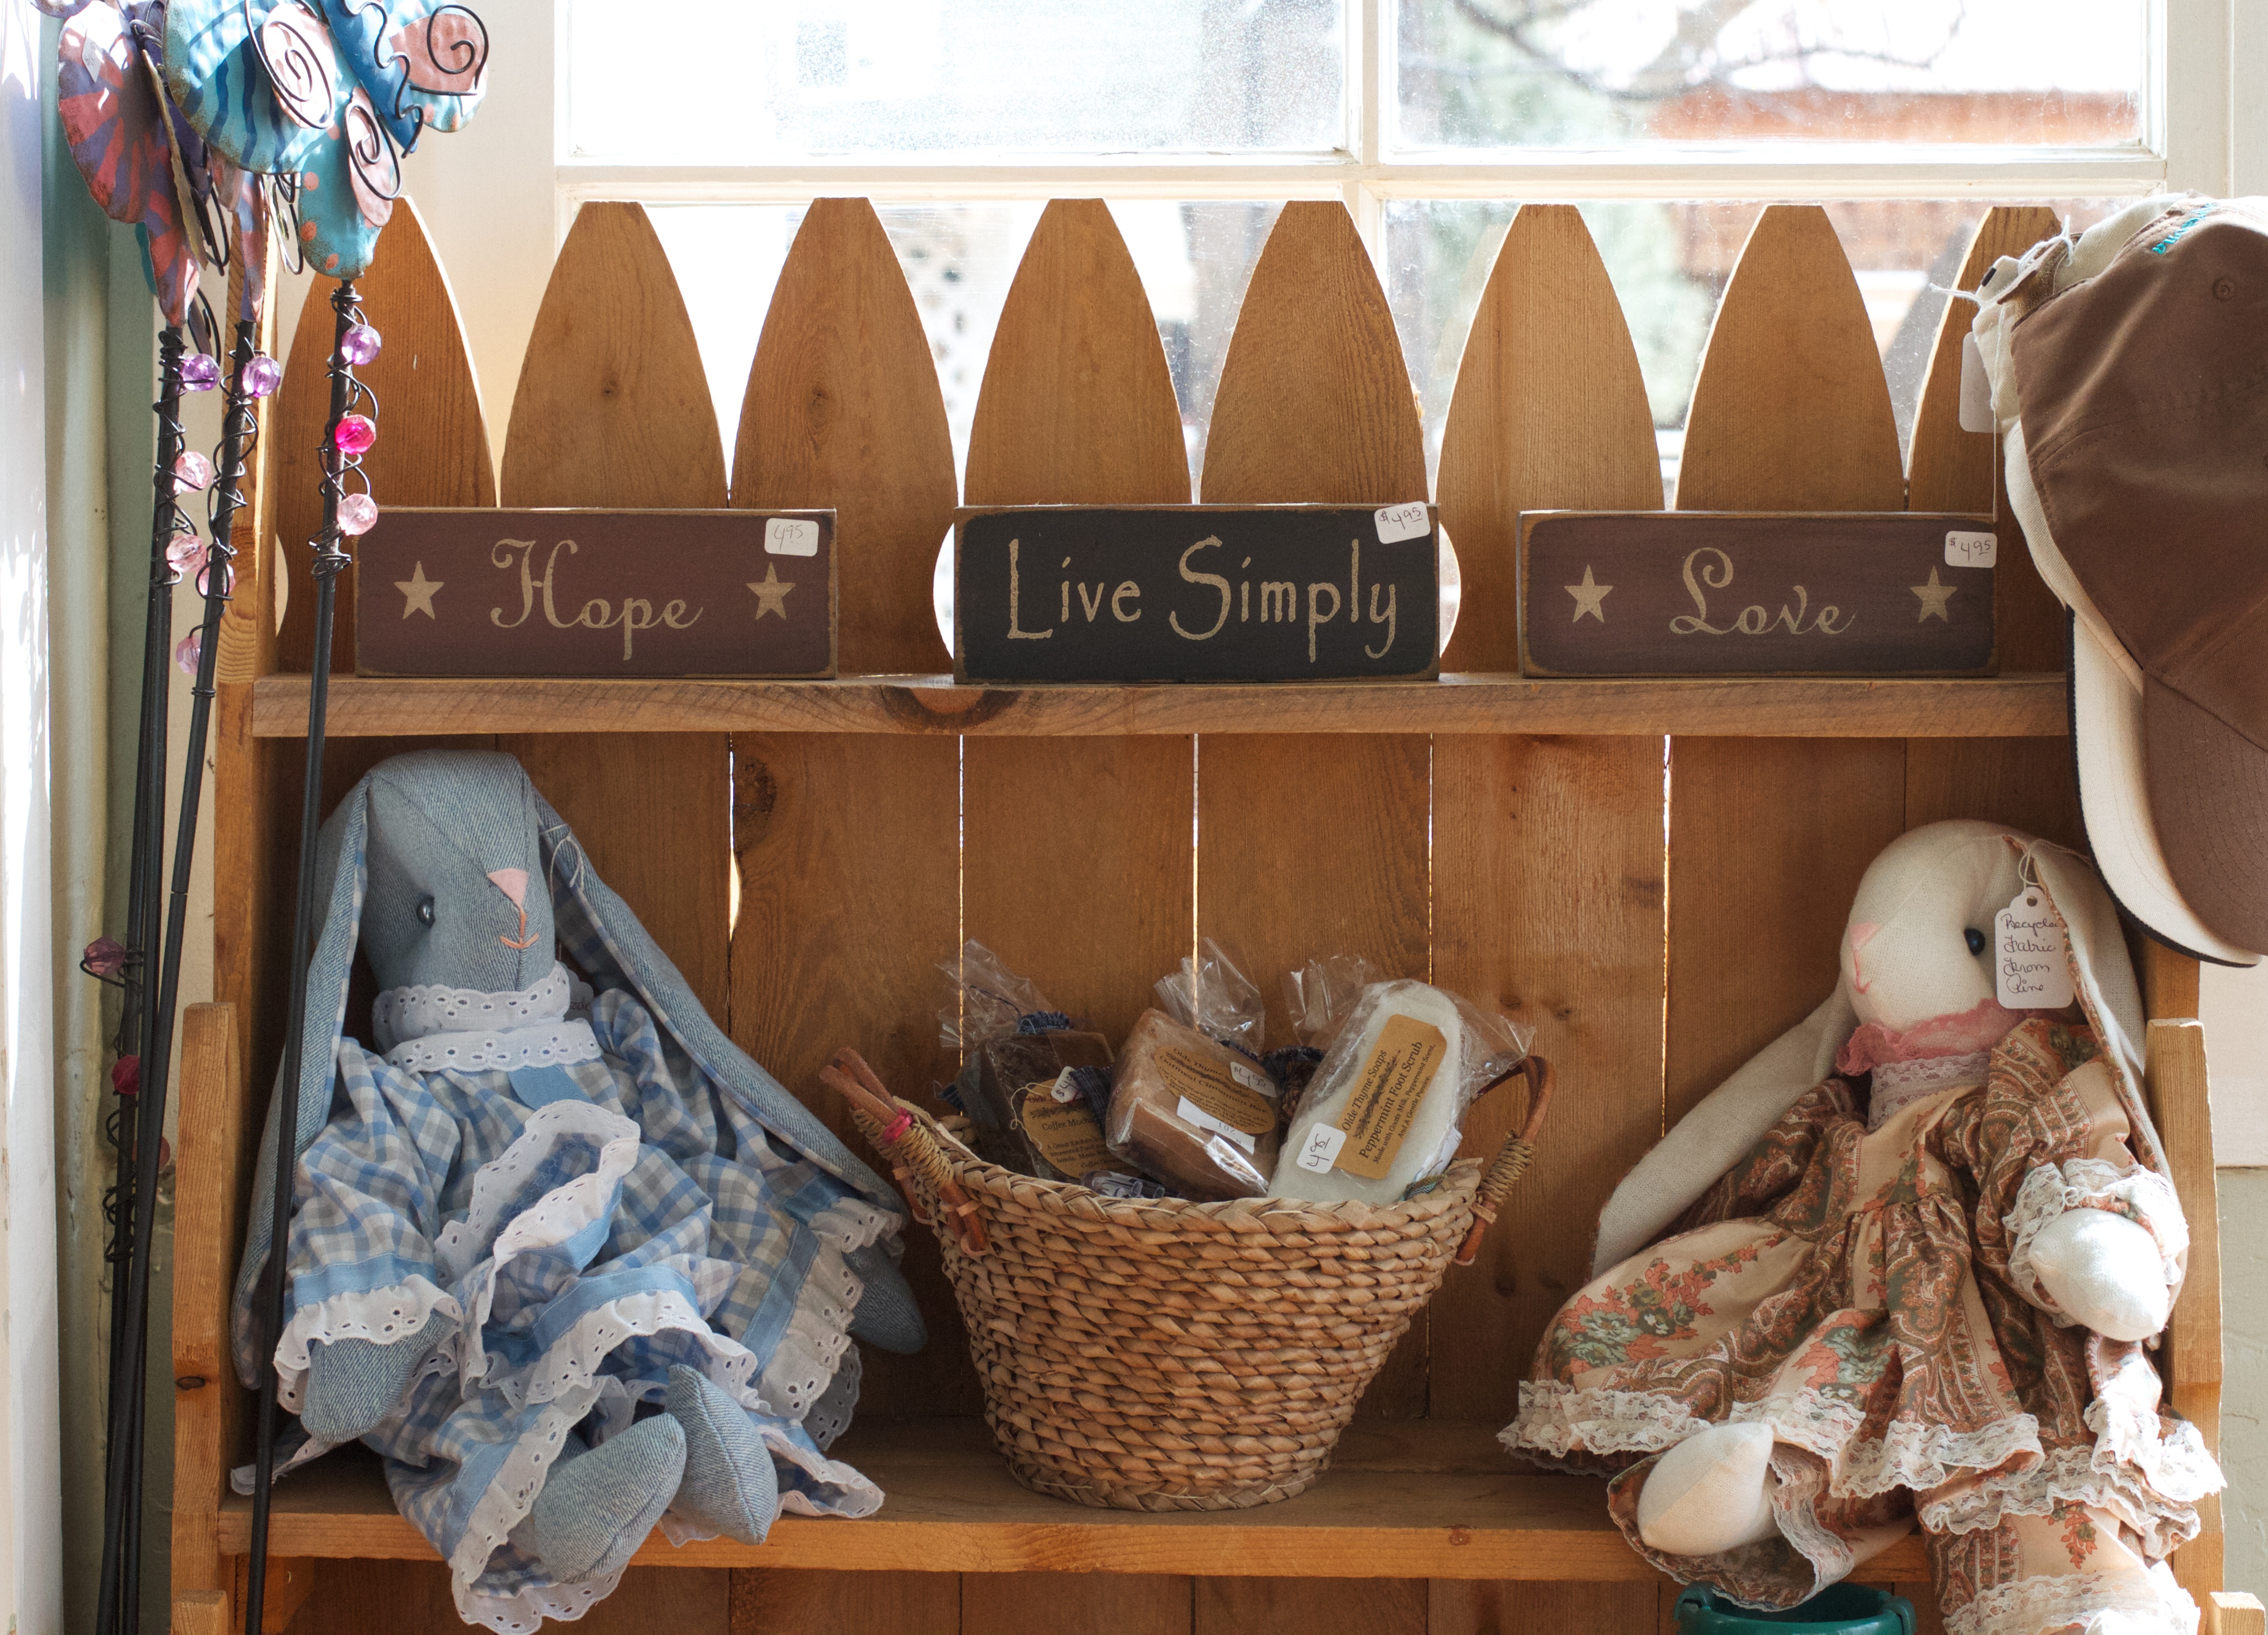
spring, furniture, room, product, randallhouse